Liquid droplet radiator

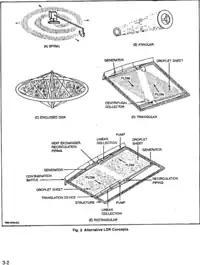
different LDR configurations

There are two different droplet collection schemes: the centrifugal approach and the linear collection scheme. The linear collector is considered to be simpler, more reliable and lighter.